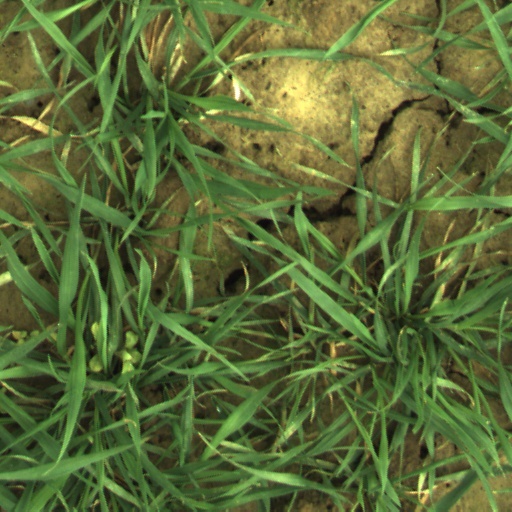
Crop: wheat